Pete Mahovlich

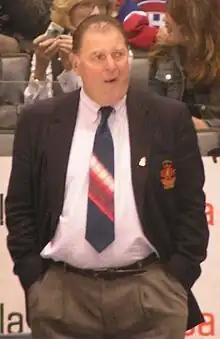
Mahovlich in 2008

Peter Joseph Mahovlich (born October 10, 1946) is a Canadian former professional ice hockey player, coach and executive. Known in his playing years as "Little M", as his older brother Frank was the "Big M", Mahovlich played in the National Hockey League (NHL) with several clubs, including the Montreal Canadiens, where he played with his brother and was a member of four Stanley Cup championship teams.